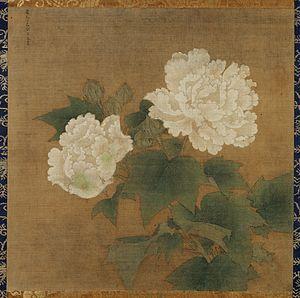
L'Académie impériale de peinture, Académie Hanlin de peinture, est un regroupement de peintres, organisé, à l'origine, sous les Song du Nord, au sein de l'Académie Hanlin et ce jusqu'à la fin de l'empire chinois. Mais de nombreux peintres de Cour étaient auparavant regroupés de manière informelle au sein de l'Académie Hanlin depuis la dynastie Tang.
Le terme « trésor national » est utilisé au Japon depuis 1897 pour désigner les biens les plus précieux du patrimoine culturel du Japon